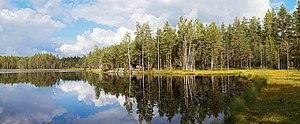
Le parc national d’Isojärvi est un parc national de Finlande-Centrale en Finlande. Créé en 1982, il couvre 19 km² et doit son nom à l’Isojärvi, le lac qu’il borde. La végétation y pousse principalement sous forme de bosquets.
La Sous-région de Jämsä est une sous-région de la Finlande centrale.